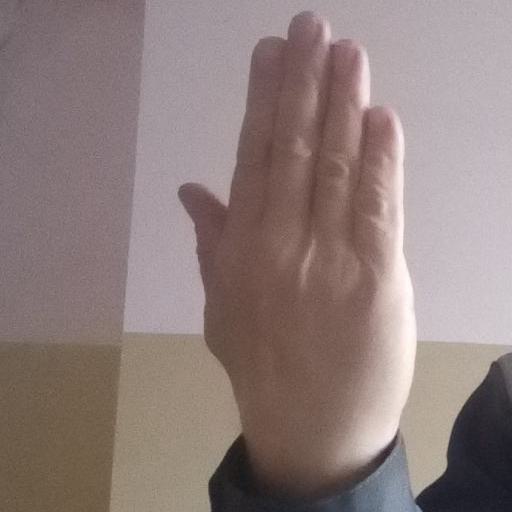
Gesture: stop_inverted